Aleksandr Malygin

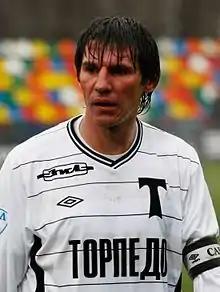
With Torpedo Moscow in 2011

Aleksandr Malygin (born on 27 November 1979) is a Russian former footballer who played as a defender.